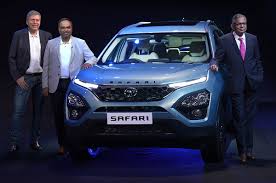
Label: noambulance